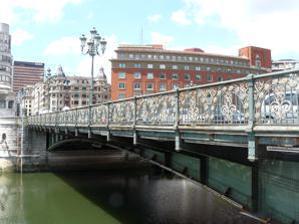
Building: City Hall Bridge
Country: Spain
Year built: 1929
Bascule bridge in Bilbao, Spain City Hall Bridge Udaletxeko zubia Coordinates 43°15′36″N 2°55′12″W / 43.26000°N 2.92000°W / 43.26000; -2.92000 Locale Bilbao , Spain History Opened 12 December 1934 Location The City Hall Bridge ( Basque : Udaletxeko zubia ; Spanish : Puente del Ayuntamiento ), formerly known as the Begoña Bridge ( Basque : Begoñako zubia ), is a bascule bridge on the estuary of Bilbao , connecting the districts of Gazteleku [ eu ] on the right and Abando on the left. History Bilbao City Hall Bridge At the end of the 1920s, Bilbao expanded from the estuary and the Begoña Bridge was built to connect the city center with the Bilbao City Hall and the recently incorporated Begoña district . The city decided to build a drawbridge so that commercial ships from the port could pass. In 1926, the mayor of Bilbao, Federico Moyúa , sent architect Ricardo Bastida (1879-1953) to Chicago to study drawbridges. Cantilever bridges were popular at the time. In Chicago, Bastida took inspiration from the Michigan Avenue Bridge , which was built in 1920. Back home, Bastida tasked the engineers Ignacio Rotaetxe and José Ortiz de Artiñano with the construction of the bridge. The bridge that connected Sendeja Street [ eu ] and Buenos Aires Street [ eu ] was initially called the Begoña Bridge. Designed in 1929, its construction began in October 1933 and was carried out by the Euskalduna and Babcock & Wilcox factories. The bridge opened on 12 December 1934, but was destroyed on 17 June 1937 during the Spanish Civil War . The Francoists built a temporary bridge using barges and soon they started the work to rebuild the bridge. It was reopened in 1941 as " General Mola 's Bridge". In 1983, the bridge regained its original name. In 2021, the bridge was subject to a technical inspection by the Bilbao City Council , verifying the structural integrity of the bridge. References